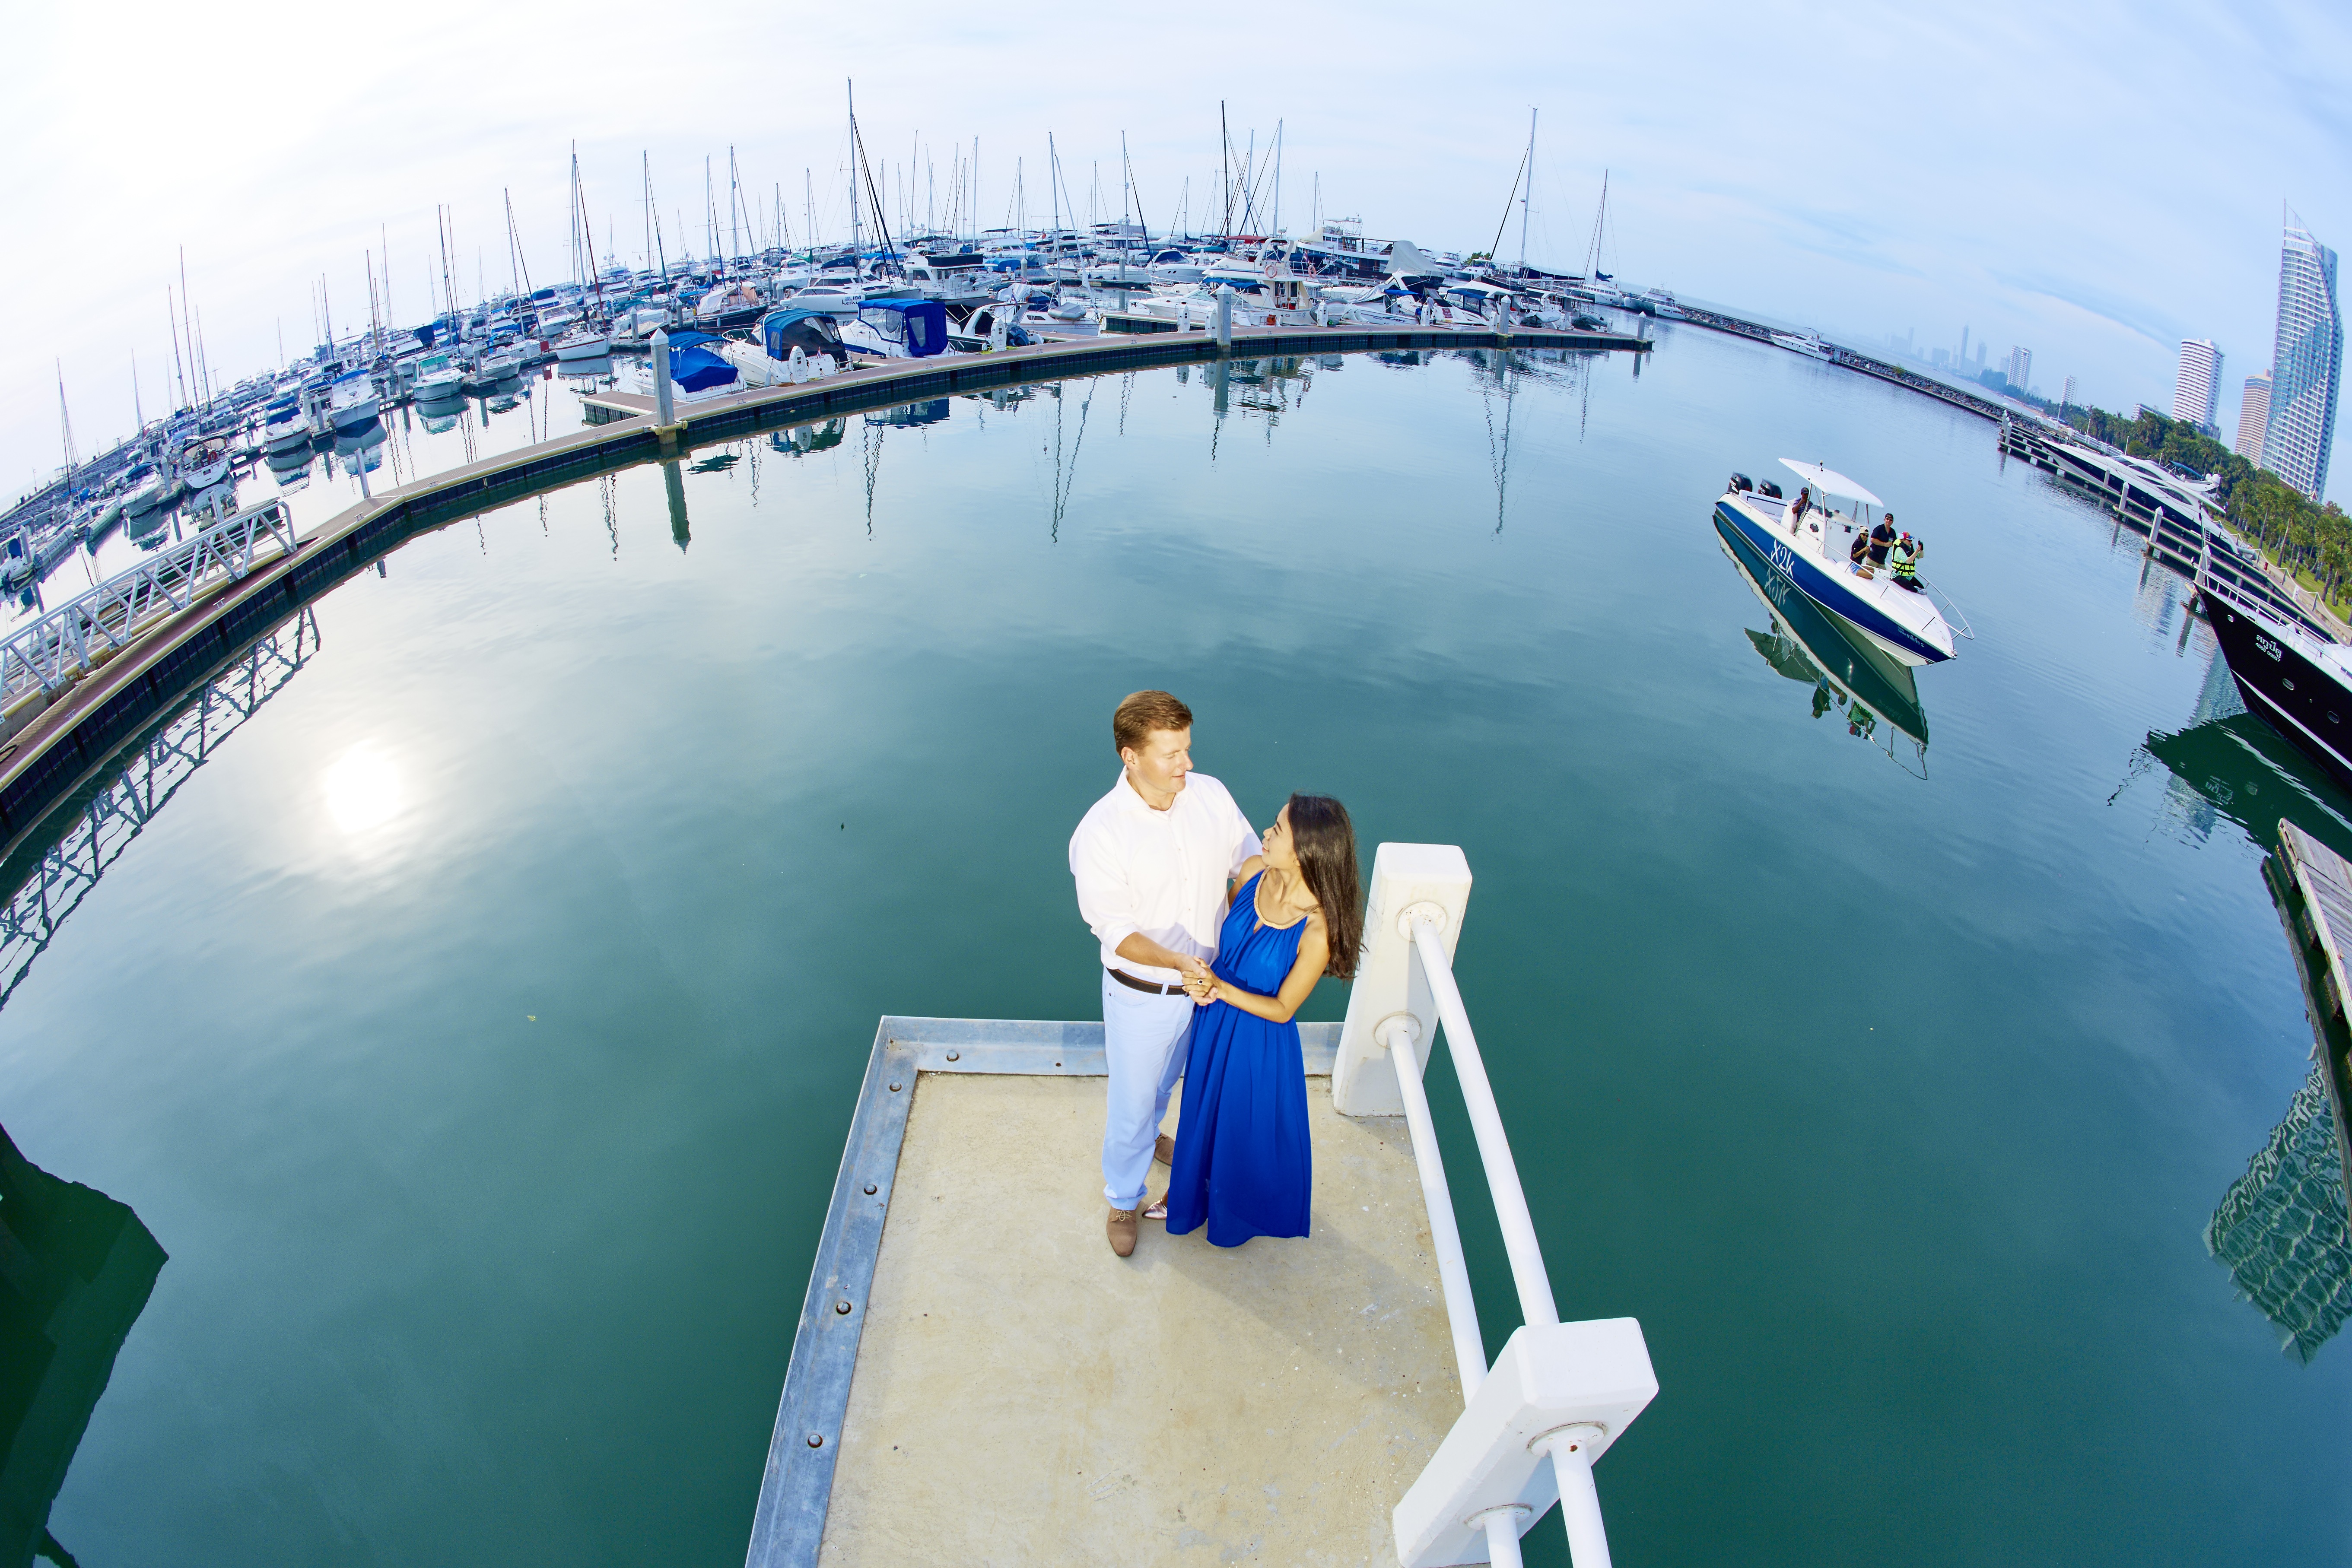
sea, water, dock, summer, vacation, love, reflection, vehicle, couple, romance, marina, together, tourism, lifestyle, leisure, wedding, marriage, happiness, relationship, lovers, elegant, valentine, napa, marry, couple in love, happy couple, couples in love, young couple in love, prewedding, ocean marina, najomtien beach, napaporn sripirom, elegant couple, atmosphere of earth